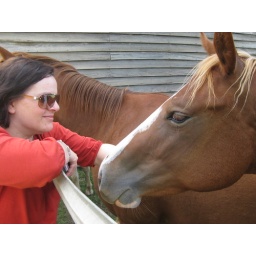
We drove off a counrty road to turn around and these horses just wandrered out from a stable